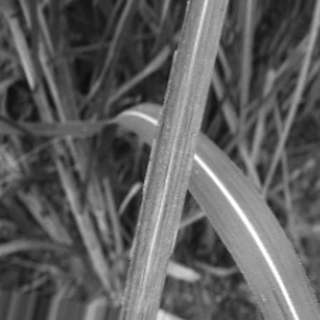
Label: sugarcane_bacterial_blight